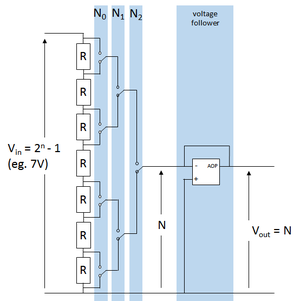
Un convertisseur numérique-analogique est un composant électronique dont la fonction est de transformer une valeur numérique en une valeur analogique proportionnelle à la valeur numérique codée.